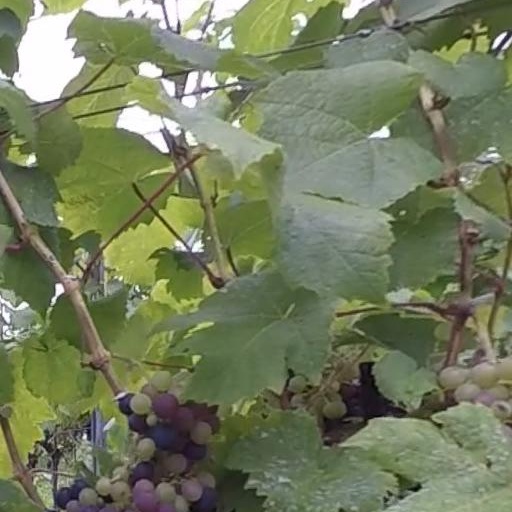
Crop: grape